Paolo Montalban

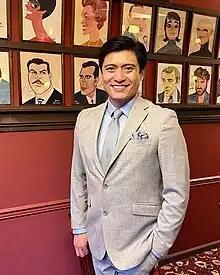
Montalban in 2023

Paolo Montalban (born May 21, 1973) is an American actor and singer best known for his performance in the 1997 Disney television film "Rodgers & Hammerstein's Cinderella" as Prince Christopher, opposite Brandy as Cinderella and Whitney Houston as the Fairy Godmother. He reprised that role in a stage version of the musical with Deborah Gibson and then Jamie-Lynn Sigler as Cinderella and Eartha Kitt as the Fairy Godmother.